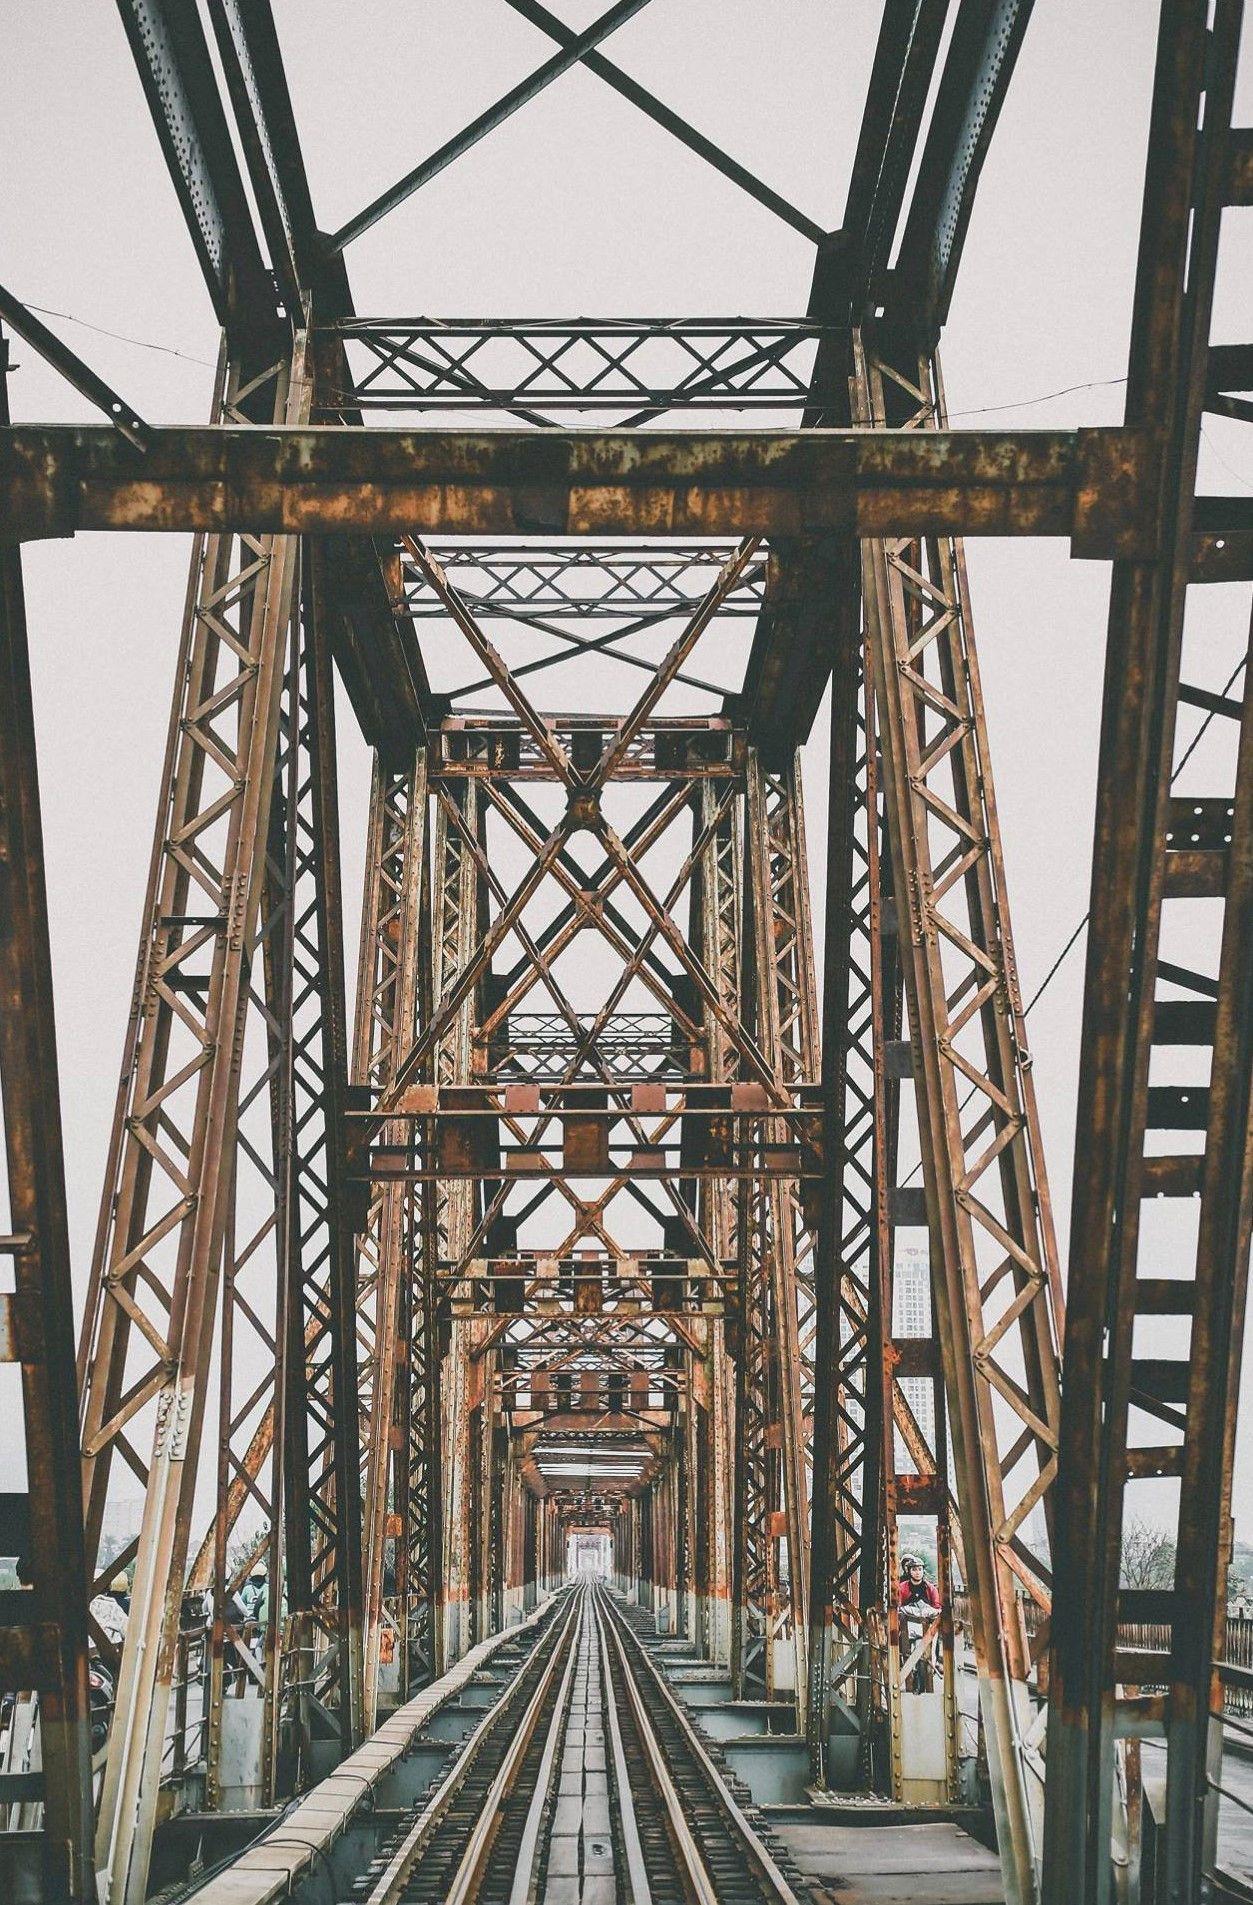
đây là khung cảnh ở trên một cây cầu đường sắt